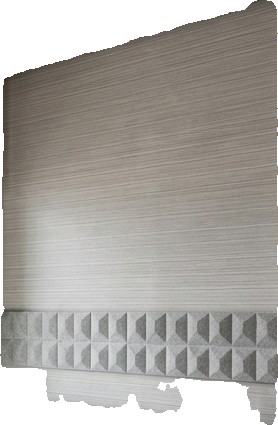
Surface category: cladding